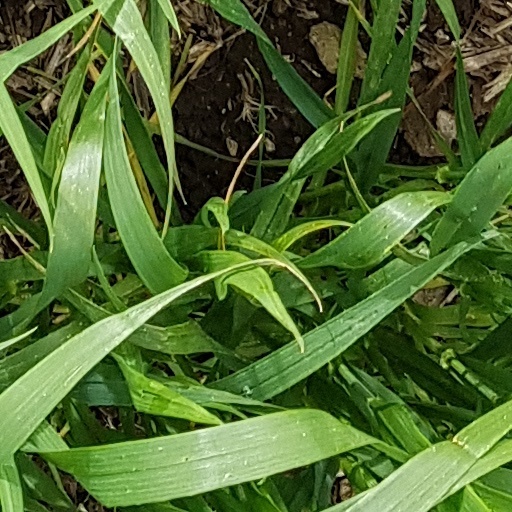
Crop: wheat